Eastern Alps

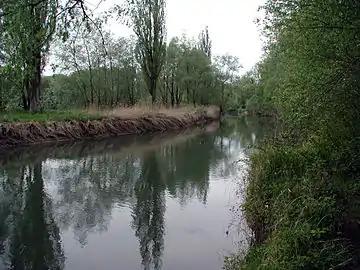
The Old Rhine ("Alter Rhein") in Höchst

The Karawanks mountain range of the Southern Limestone Alps straddles the border between the Austrian state of Carinthia and the Slovenian Gorenjska. The range contains both the Meža Valley ("Mežiška dolina") down to the confluence with the Drava Valley ("Dravska dolina") and the Municipality of Jezersko south of the Seeberg Saddle mountain pass, totalling and inclues the municipalities of Črna na Koroškem, Mežica, Prevalje and Ravne na Koroškem, and Dravograd.